Henry Bruce, 1st Baron Aberdare

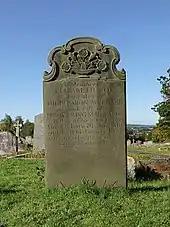
Headstone of Sarah Fox Matheson, née Bruce (1861–1935), in Headington Cemetery, Oxford

After her death on 28 July 1852 he married secondly on 17 August 1854 Norah Creina Blanche, youngest daughter of Lt-Gen Sir William Napier, KCB the historian of the Peninsular War, whose biography he edited, by Caroline Amelia, second daughter of Gen. Henry Edward Fox, son of the Earl of Ilchester. They had seven daughters and two sons, of whom: